Lars Erik Högberg

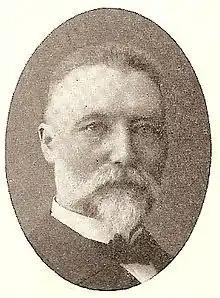
Missionary to East Turkestan

Lars Erik Högberg (18 December 1858 – 1924) was a missionary and linguist in Russia, Persia and Chinese Turkestan (present day Xinjiang). He served with the Mission Union of Sweden.